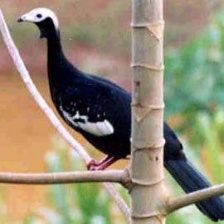
Species: BLUE THROATED PIPING GUAN
Scientific name: PIPILE CUMANENSIS